Shaun Pollock

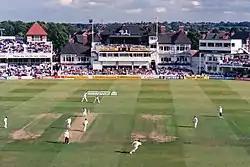
Pollock batting for South Africa in 1998 at Trent Bridge

Although no longer captain, he retained his place in the team. After a disappointing Test series tour of Australia in 2005/2006, he faced criticism for losing his wicket taking ability. He has the lowest (best) economy rate of any bowler to have taken 300 ODI wickets, and he is also the first South African and only the tenth player to take 400 Test wickets. In September 2007 he was dropped from the South African test side for the first time in his career. Pollock was later readded to the test series against the West Indies, whereupon he announced his retirement, effective on 3 February 2008. He stated that "I realise I have been blessed by God and feel I have nurtured my talents to the best of my abilities." After South Africa sealed a series victory against the West Indies, Graeme Smith paid tribute to Pollock, stating "It's very important that people celebrate what he's given to South African cricket and what he's achieved as an individual."